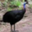
Label: bird